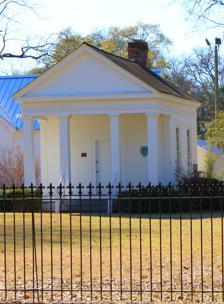
Building: Roseland Plantation
Country: United States of America
Year built: 1835
Historic house in Alabama, United States United States historic place Roseland Plantation U.S. National Register of Historic Places The Roseland Apothecary Office, now at Sturdivant Hall Show map of Alabama Show map of the United States Nearest city Faunsdale, Alabama Coordinates 32°26′26.40″N 87°34′13.02″W / 32.4406667°N 87.5702833°W / 32.4406667; -87.5702833 Built 1835, mid-1850s Architectural style Greek Revival MPS Plantation Houses of the Alabama Canebrake and Their Associated Outbuildings Multiple Property Submission NRHP reference No. 93001476 Added to NRHP January 20, 1994 Roseland Plantation is a historic plantation complex site in Faunsdale , Alabama . The site is situated on a low hill at the end of a long driveway on the overgrown estate. It was added to the National Register of Historic Places on January 20, 1994, as a part of the Plantation Houses of the Alabama Canebrake and Their Associated Outbuildings Multiple Property Submission . History Roseland Plantation originally was the home of "Judge" James Harris Fitts and his wife Rebecca Emily Alston - both of them were born in Warren County NC. Following Mr. Fitts' death (by an employee) the eldest son occupied the home, Samuel Alston Fitts. He was born on May 15, 1815, in Alabama. "Judge" James Fitts and his wife Rebecca had a total of ten children, with at least three dying before reaching 20 years of age.  The ninth child, named James Harris Fitts (married to Mary Elizabeth Burges) matured to Tuscaloosa where he founded J.H. Fitts Banking House in 1862. He also was on the Board of Trustees of The University of Alabama and the Treasurer for the U.A. for forty years. He was an vigorous advocate for the UA his entire adult life.    James Fitts (the father) had established Roseland as a 1,200-acre (490 ha) plantation in the Canebrake region of Marengo County during the late 1820s, but was murdered by a discharged overseer on July 16, 1832.  His death left Samuel, at the age of eighteen, in charge of caring for his mother and eight brothers and sisters. Samuel Fitts married Sarah Elizabeth Alston of neighboring Clarke County on November 29, 1838.  Her parents were William Williams Alston and Mary Haywood Burges, also originally from North Carolina. Fitts had made the plantation a success by 1860, with property valued at $95,000.  By this point Roseland was worked by at least 67 slaves . Architecture The plantation house at Roseland Plantation began as a dogtrot house in 1835. A large two-story Greek Revival -style frame addition was added to the front of the dogtrot in the mid-1850s.  The former front porch of the dogtrot became a cross-hall and the breezeway of the dogtrot was extended into a very long center-hall in the new construction.  The upper floor was accessed from the central hallway via a reverse staircase. Entrance drive to the Roseland site. The main house and most of the outbuildings have been demolished by neglect, but the largely undisturbed site remains important for archaeological reasons.  A dairy cooler and the original log kitchen do remain at the site. A survey done in 1993, prior to its nomination to the National Register, indicated that the main house was in ruins with only a few walls remaining. At the time of the survey a small Greek Revival plantation office had already been removed to another location. Known as the "apothecary", it was used for dispensing medicine to the plantation's slaves. The property owners gave it to the Sturdivant Museum Association and it was moved to the grounds of Sturdivant Hall in Selma in order to ensure its preservation. A large seven-seat privy at Roseland, dating from the 1850s, was also donated to the Sturdivant Museum Association in 1979, but was not relocated to Sturdivant Hall until 2005. References